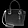
Label: Bag